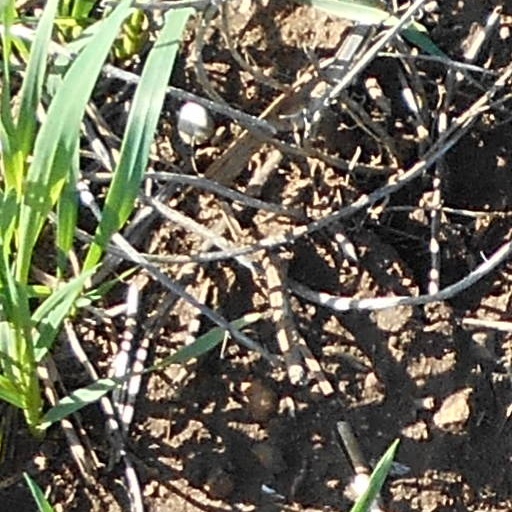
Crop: wheat